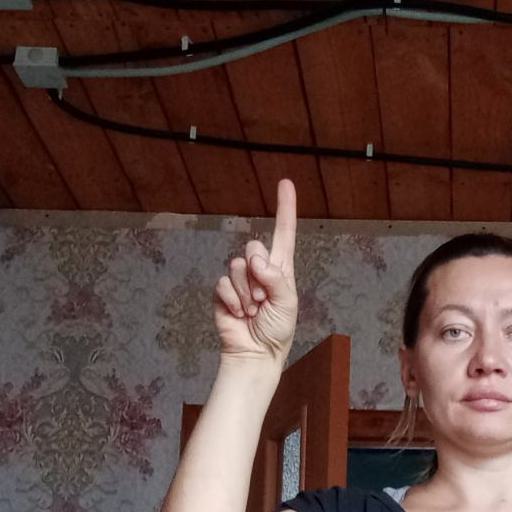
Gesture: one